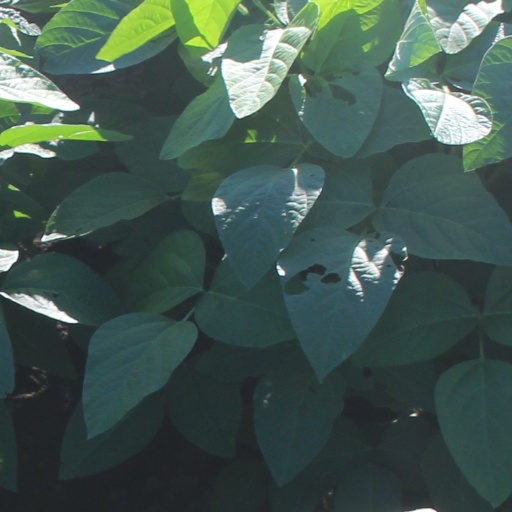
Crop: soybean